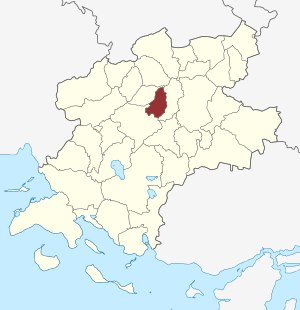
Vantinge Sogn
Sognets placering
Vantinge Sogn er et sogn i Midtfyn Provsti. Sognet ligger i Faaborg-Midtfyn Kommune. Indtil kommunalreformen i 2007 lå det i Ringe Kommune og indtil kommunalreformen i 1970 lå det i Sallinge Herred. I Vantinge Sogn ligger Vantinge Kirke.